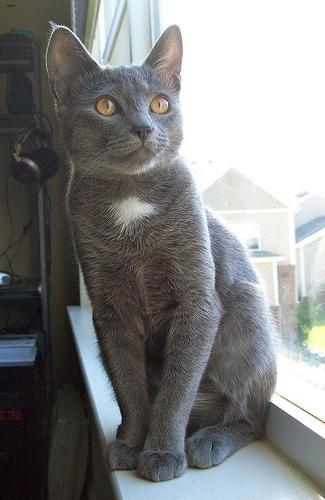
Breed: Russian Blue